Connotations (Copland)

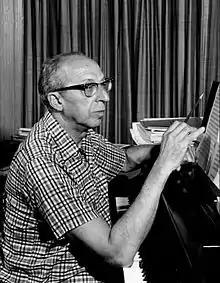
Copland in 1962.

By the time he wrote "Connotations", Copland had come to the view that serial composition was "like looking at a picture from a different point of view" and used it "with the hope that it would freshen and enrich my [compositional] technique." Part of that changed viewpoint, Copland said, "was that I began to hear chords that I wouldn't have heard otherwise. Heretofore, I had been thinking tonally, but this was a new way of moving tones about." Serialism also allowed Copland a synthesis of serial and non-serial practices that had long concerned Copland and he had previously felt impossible to attain. One challenge Copland said he faced while he composed "Connotations" was "to construct an overall line that had continuity, dramatic force and an inherent unity." He stated that he had faced a similar challenge in his "Orchestral Variations" (his orchestration of the "Piano Variations"). He added that while dodecaphonic techniques supplied "the building blocks" for "Connotations", it was up to him to supply "the edifice" that these blocks would eventually form.